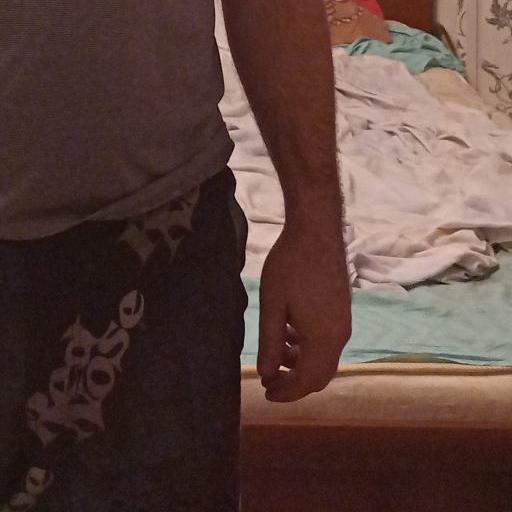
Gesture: no_gesture